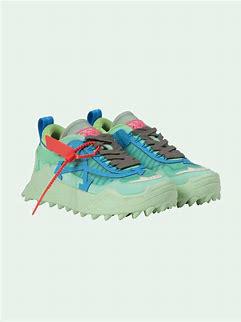
Brand: Off-White
Model: Off Odsy 1000